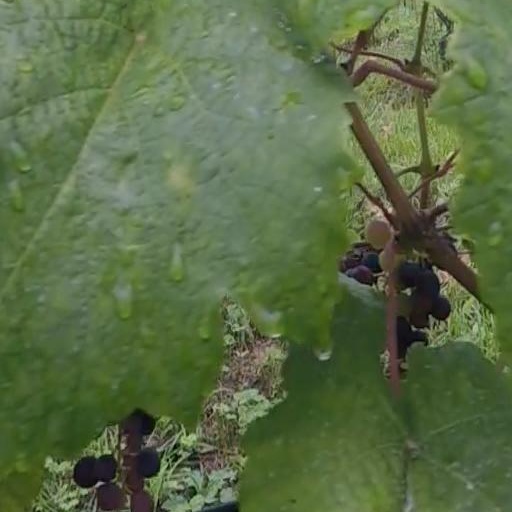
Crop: grape